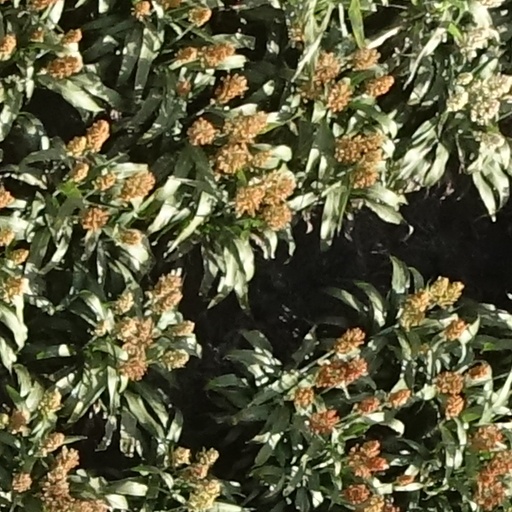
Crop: sorghum